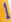
Number: 1